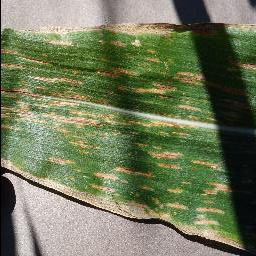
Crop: corn
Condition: (maize)_cercospora_spot_gray_spot